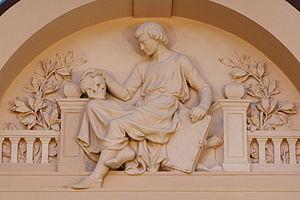
Bas-relief en terre cuite de Charles Gauthier dans la salle de dessin du collège Sainte-Barbe.
La bibliothèque Sainte-Barbe est une bibliothèque interuniversitaire parisienne. Elle est située depuis son ouverture en 2009 dans les bâtiments de l'ancien collège Sainte-Barbe qui font l’objet d’une inscription au titre des monuments historiques depuis le 9 décembre 1999.